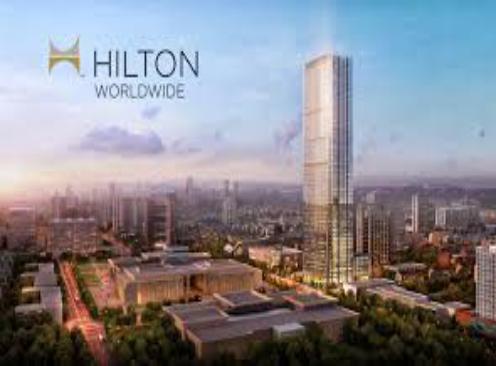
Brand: Hilton Worldwide-2
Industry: Others